Medical education

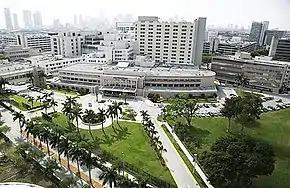
Jackson Memorial Hospital in Miami, the primary teaching hospital for the Miller School of Medicine at the University of Miami, in July 2010

In the United Kingdom, a typical medicine course at university is five years, or four years if the student already holds a degree. Among some institutions and for some students, it may be six years (including the selection of an intercalated BSc—taking one year—at some point after the pre-clinical studies). All programs culminate in the Bachelor of Medicine and Surgery degree (abbreviated MBChB, MBBS, MBBCh, BM, etc.). This is followed by two clinical foundation years afterward, namely F1 and F2, similar to internship training. Students register with the UK General Medical Council at the end of F1. At the end of F2, they may pursue further years of study. The system in Australia is very similar, with registration by the Australian Medical Council (AMC).